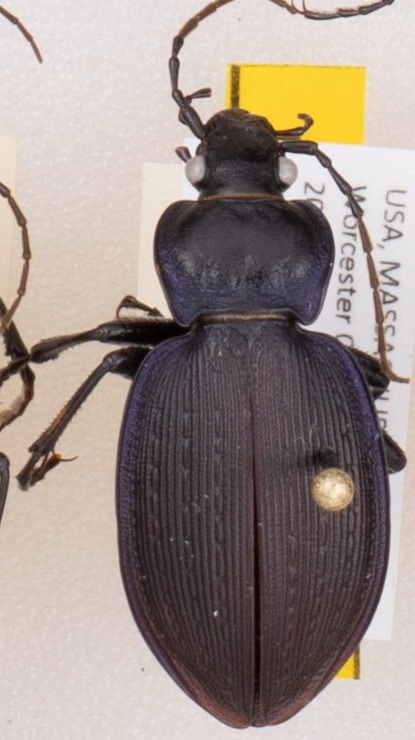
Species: Carabus goryi
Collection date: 2019-07-16
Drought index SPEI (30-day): -0.008
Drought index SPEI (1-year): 2.09
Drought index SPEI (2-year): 2.09